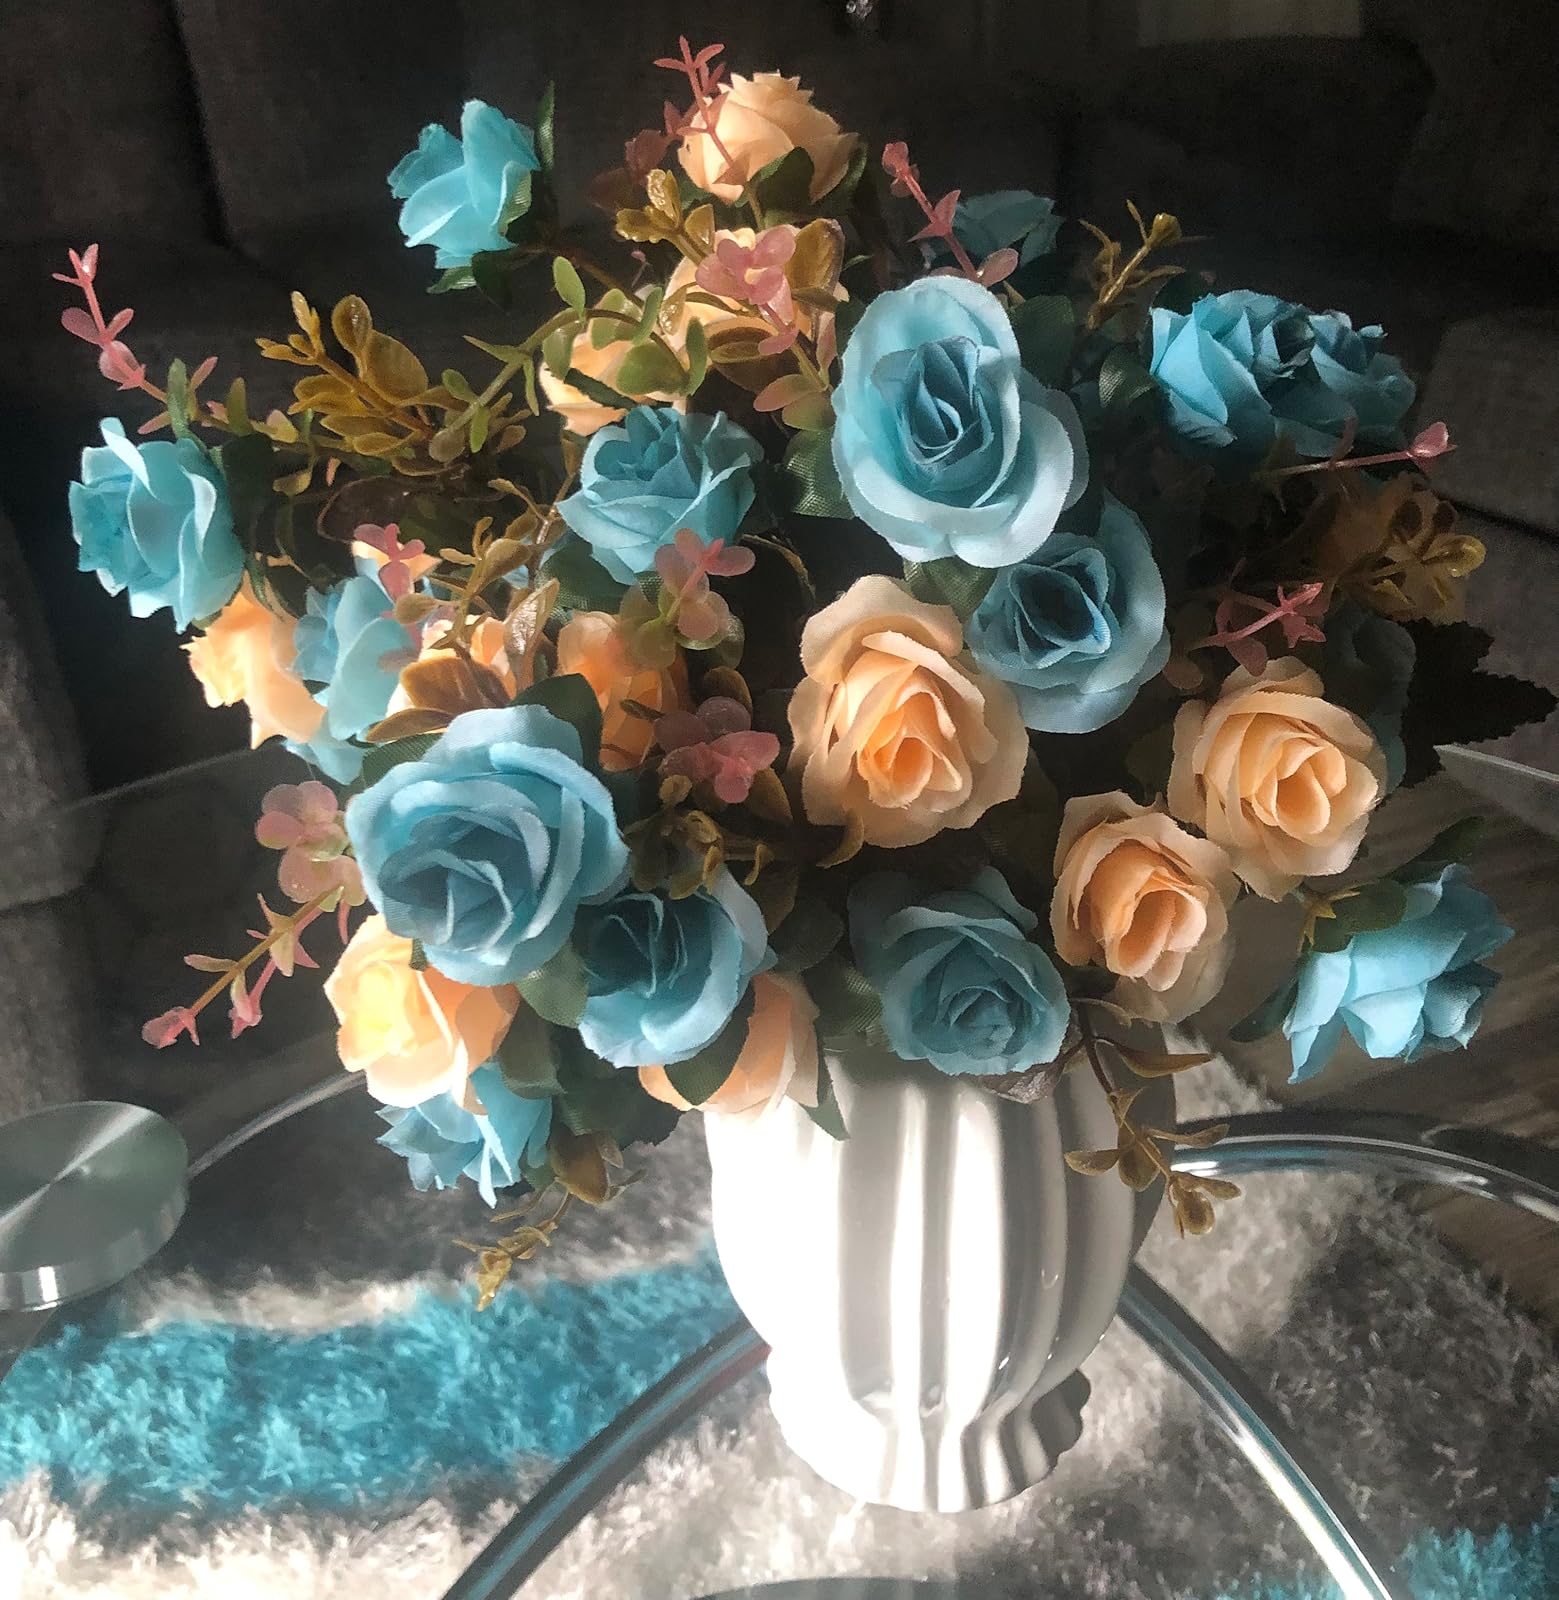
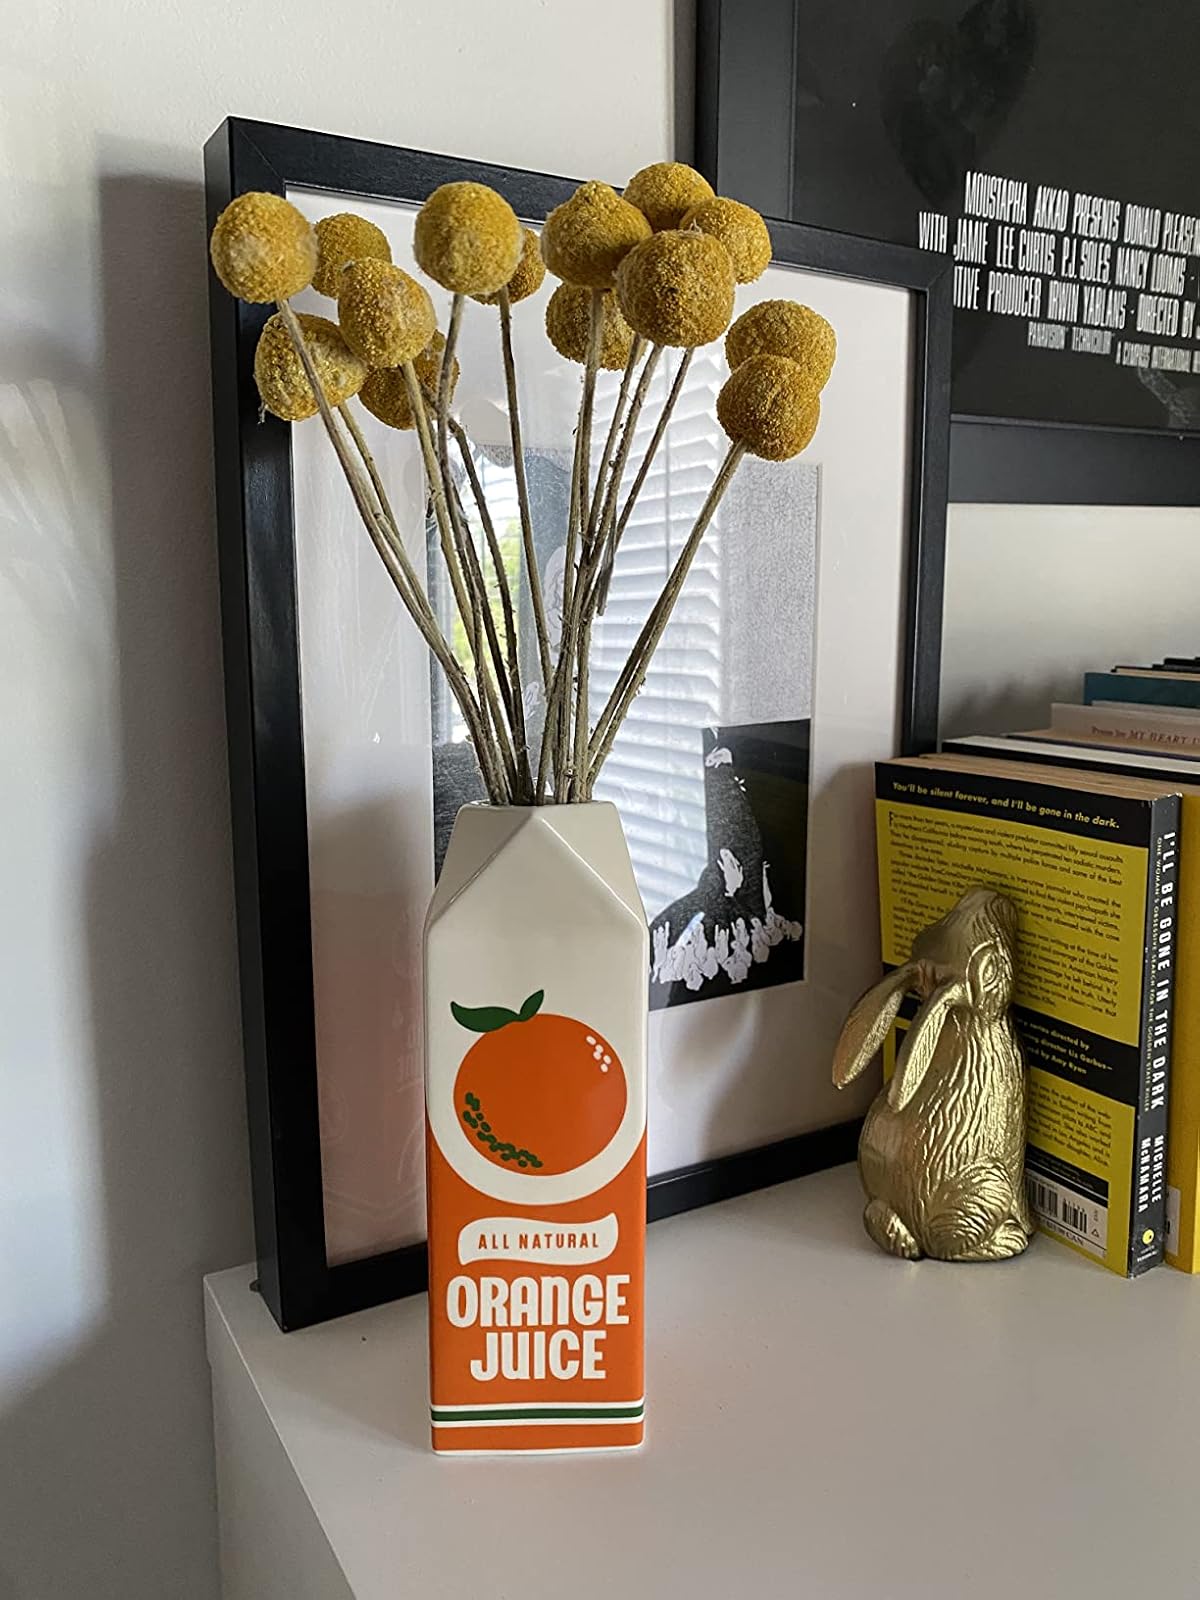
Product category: vase
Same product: no